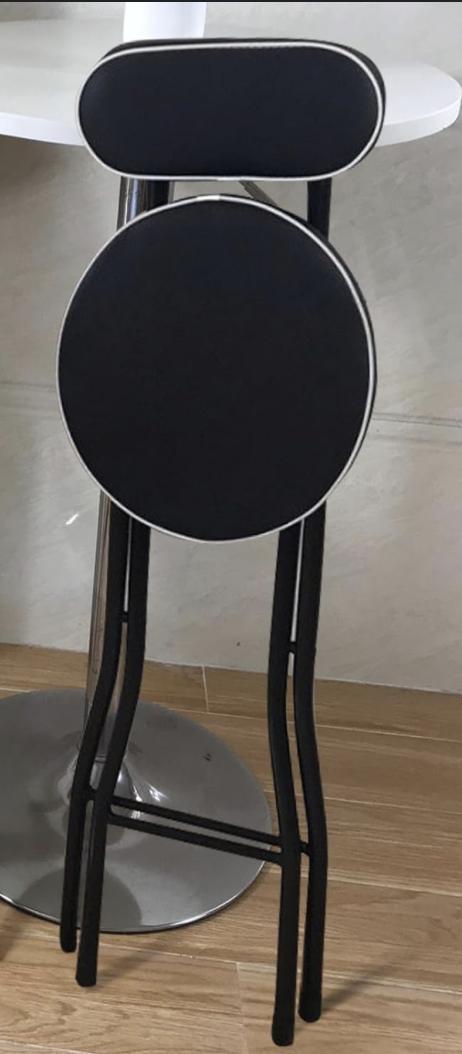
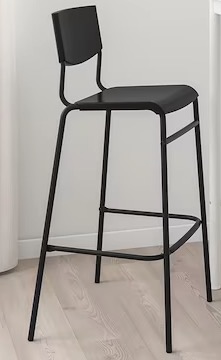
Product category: stool
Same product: no